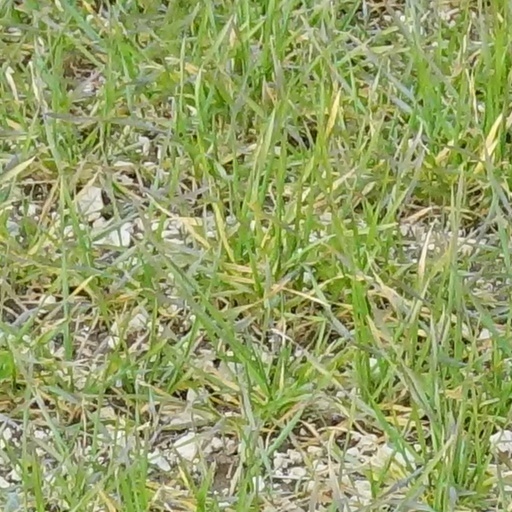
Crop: wheat